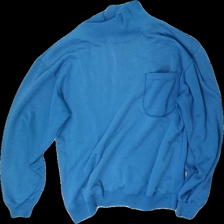
View: front
Type: Sweater
Category: Men
Brand: Not in the list
Brand text on label: Gallini
Colors: Blue
Material: 62% polyester, 38% cotton
Cut: Regular, C-collar
Size: S
Season: All
Price range: <50
Recommended usage: Export